Prikeba Phipps

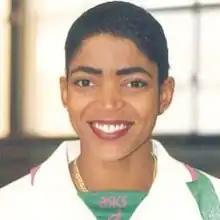

Prikeba ("Keba") Reed Phipps (born June 30, 1969) is an American former volleyball player and two-time Olympian who played for the United States women's national volleyball team. Phipps competed at the 1988 Summer Olympics in Seoul, where she was the youngest player on the roster, at 19 years old. She also competed at the 2004 Summer Olympics in Athens, where she finished in fifth place.